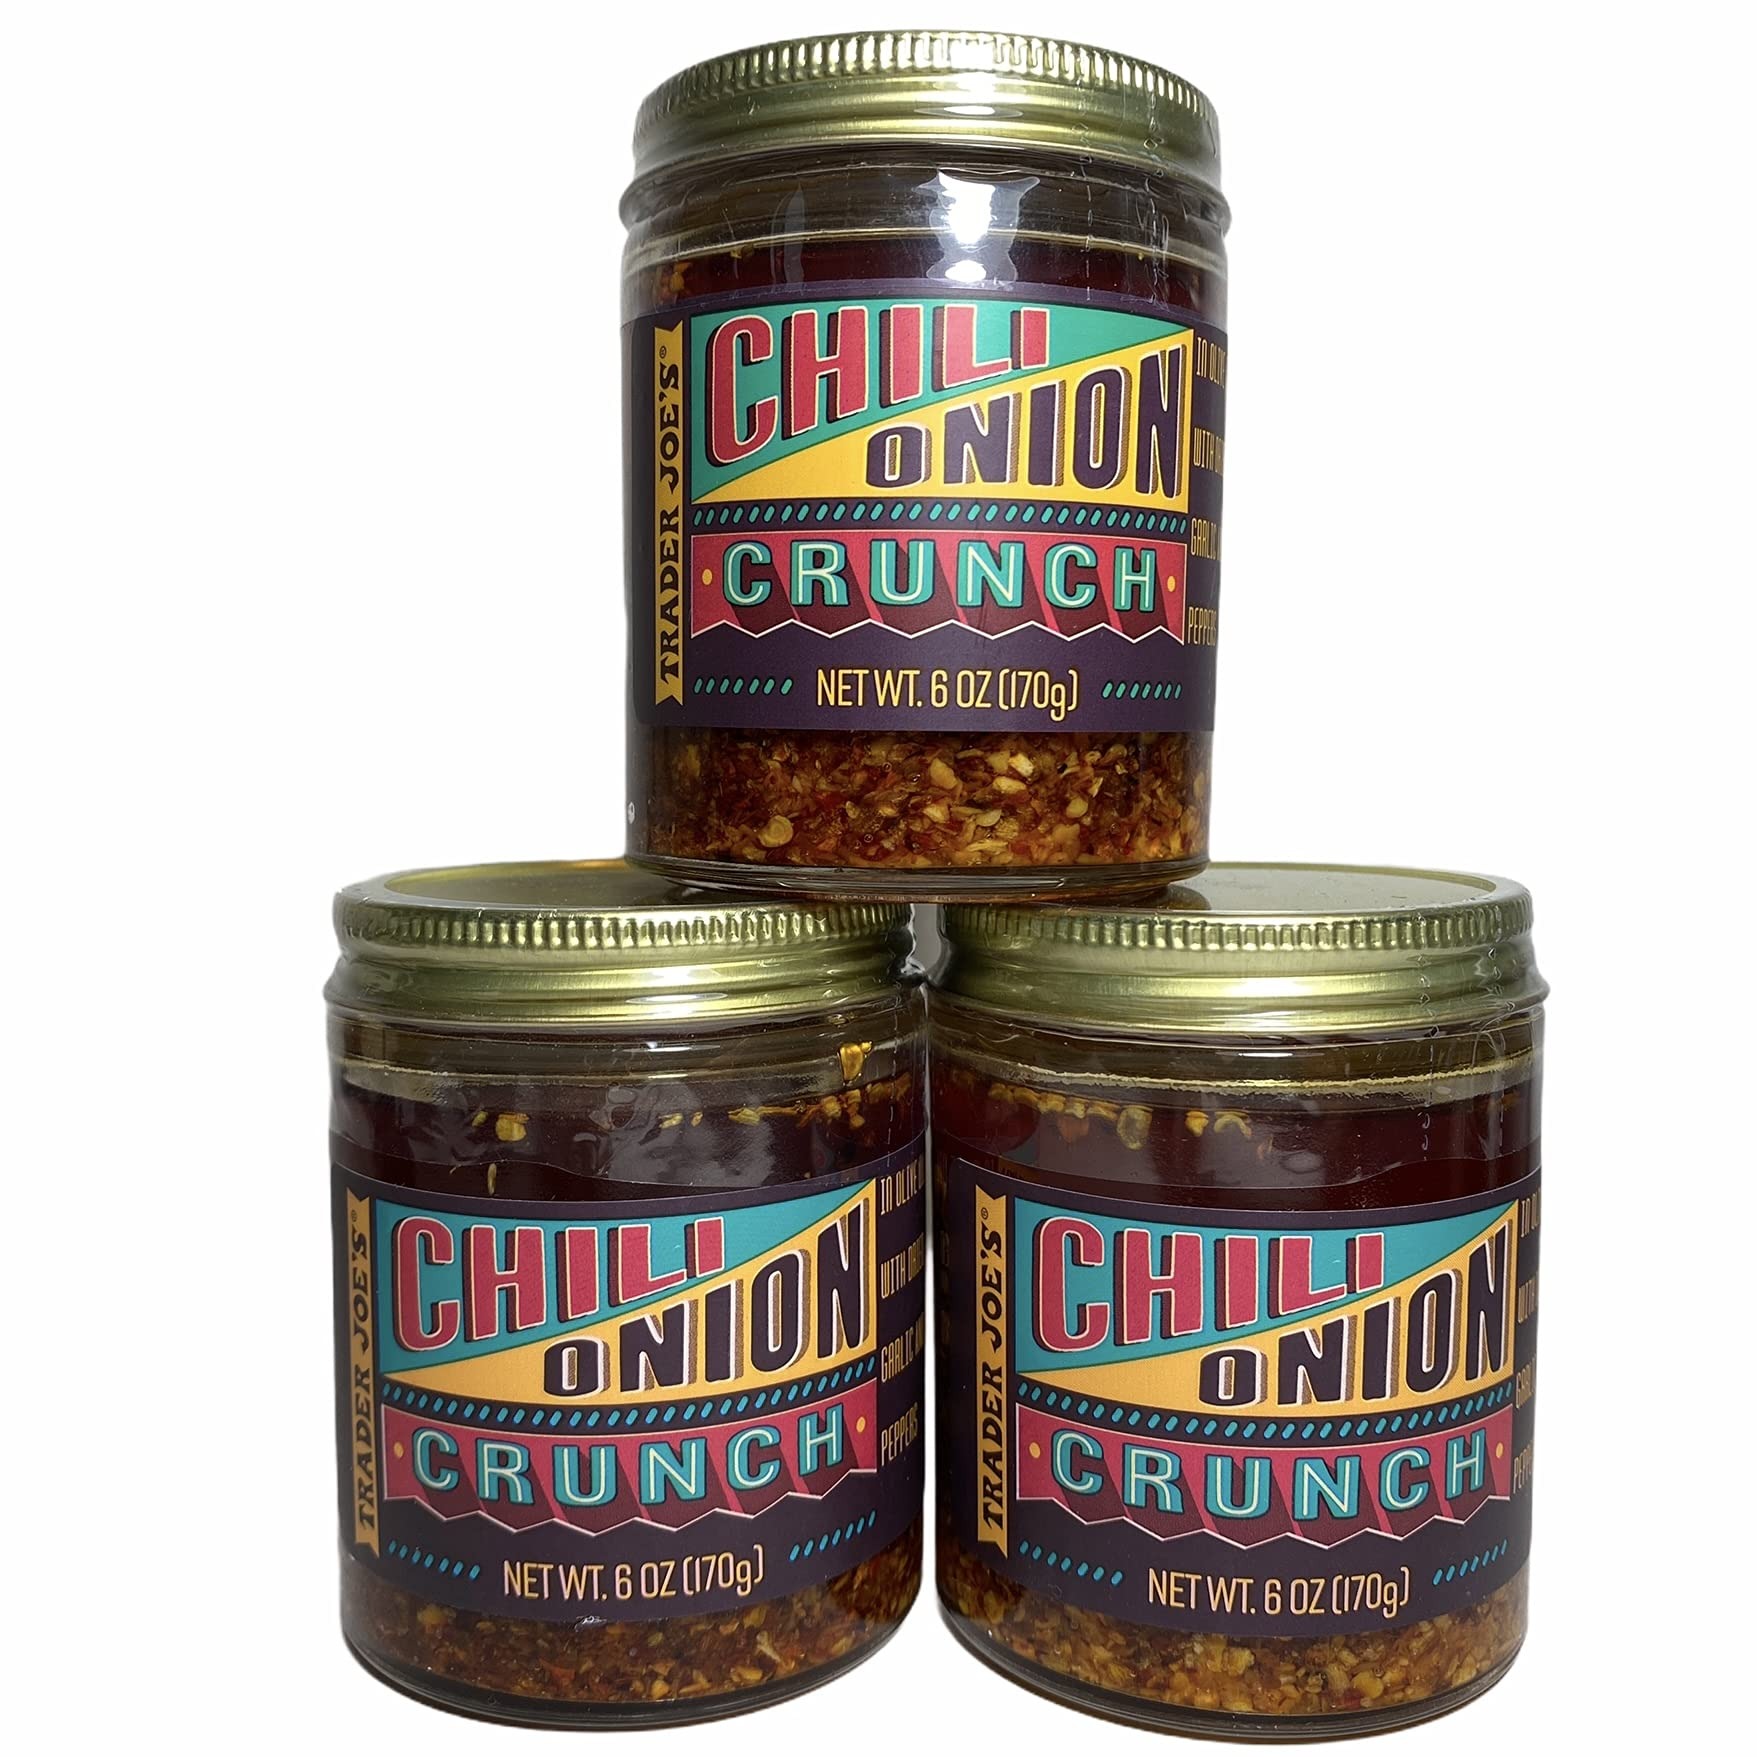
Item Name: Trader Joe's Chili Onion Crunch, 6 oz (Pack of 3)
Bullet Point: Unit count type: Ounce
Value: 18.0
Unit: Ounce

Price: 26.89